Emancipation Day

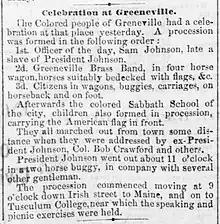
"Celebration at Greeneville," organized by Sam Johnson, "late a slave of Andrew Johnson," article published on page 4 of the "Knoxville Daily Chronicle", 9 August 1871

Emancipation Day is celebrated on 8 August in Hopkinsville, Christian County; Paducah, McCracken County; and Russellville, Logan County Kentucky, as well as other communities in western Kentucky and for many years in Southern Illinois in Hardin County. According to the "Paducah Sun" newspaper, this is the anniversary of the day slaves in this region learned of their freedom in 1865. According to a PBS documentary, it celebrates the liberation of the people enslaved by U.S. President Andrew Johnson, one of whom started the annual celebration in eastern Tennessee.